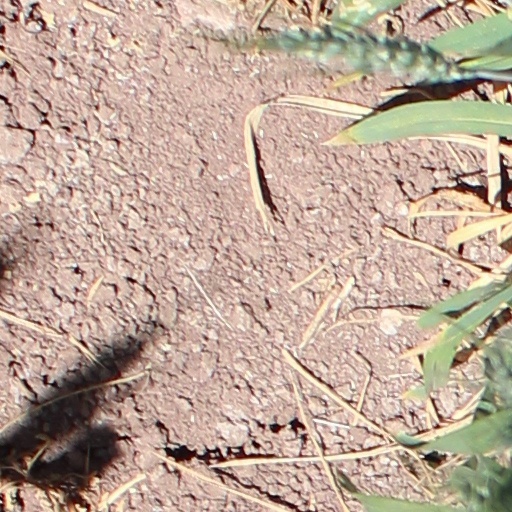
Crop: wheat